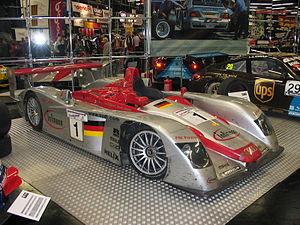
Le Joest Racing est une écurie automobile fondée en 1978 par Reinhold Joest. Les locaux de l'écurie se trouvent à Wald-Michelbach en Allemagne. Depuis 1984, le Joest Racing a remporté de nombreuses courses en endurance avec différentes marques, dont 13 fois les 24 Heures du Mans. Son fondateur, est un ancien pilote de sport-prototype qui a notamment remporté les 24 Heures de Daytona en 1980 et a terminé deuxième des 24 Heures du Mans la même année avec Jacky Ickx.